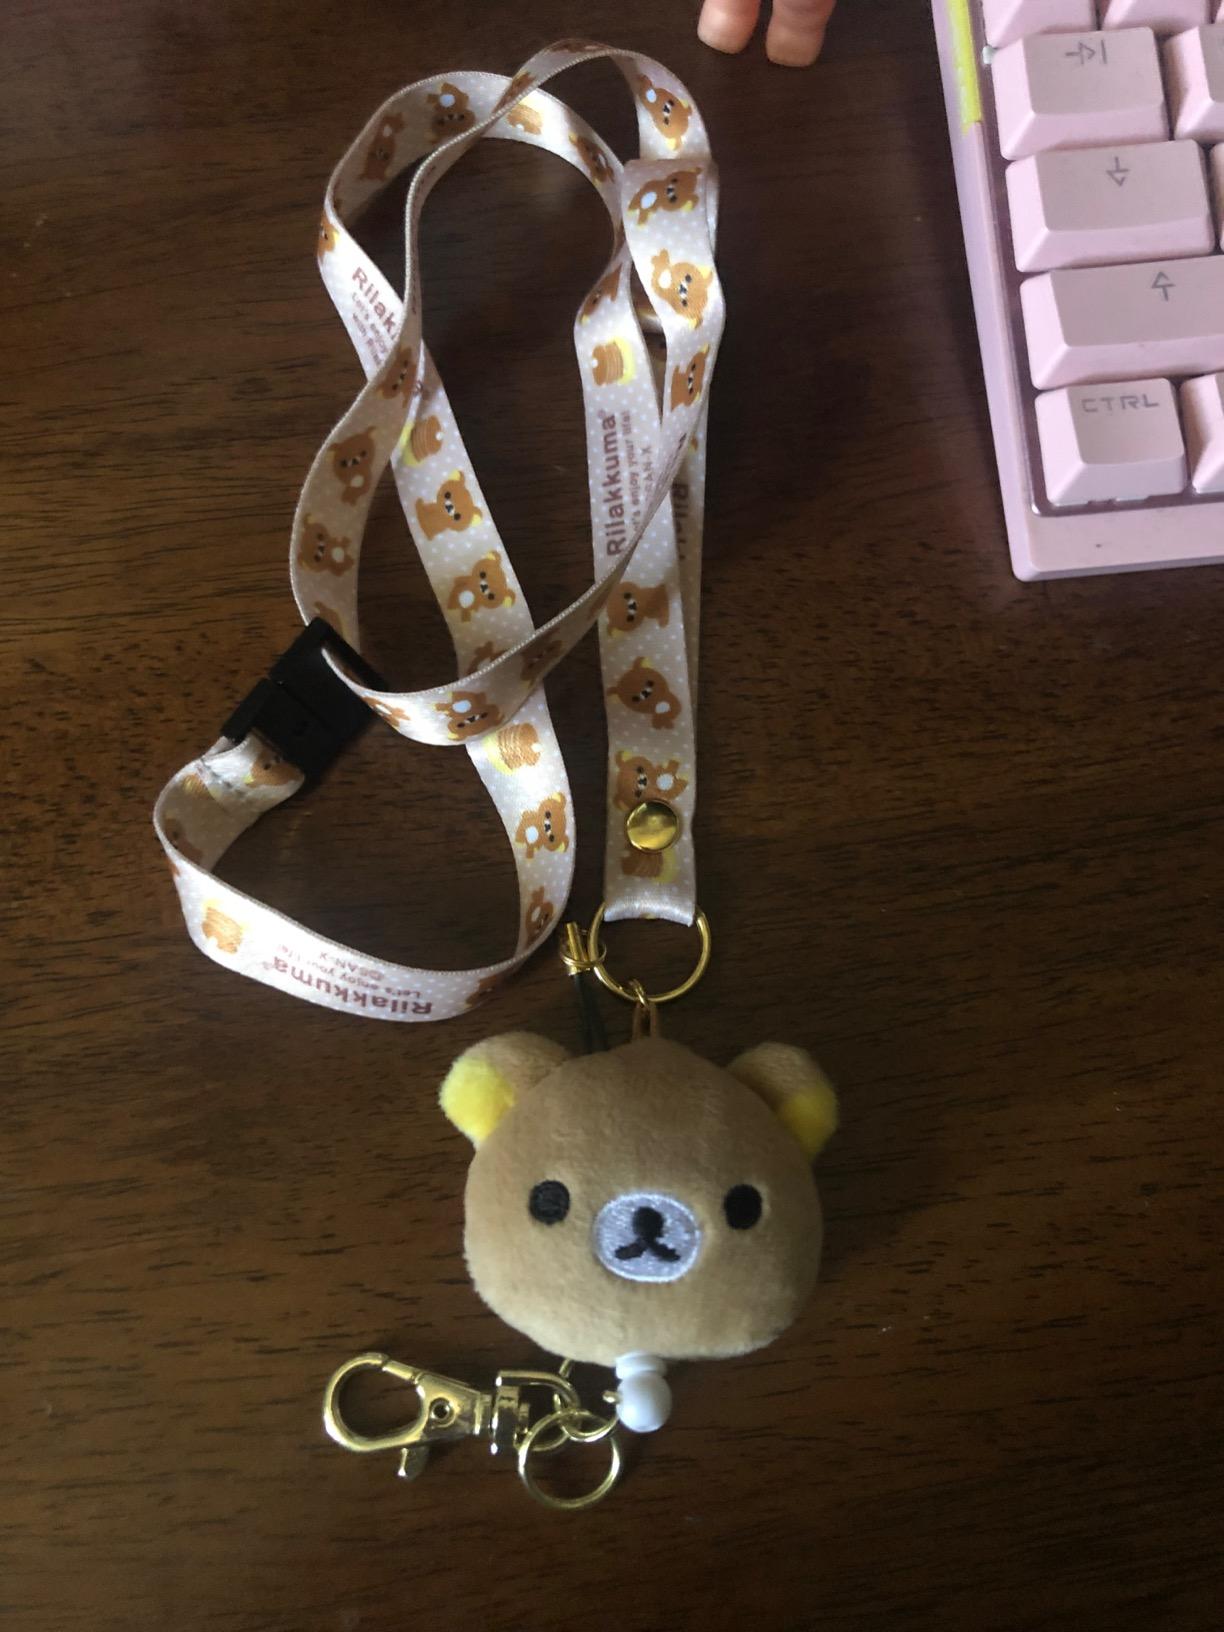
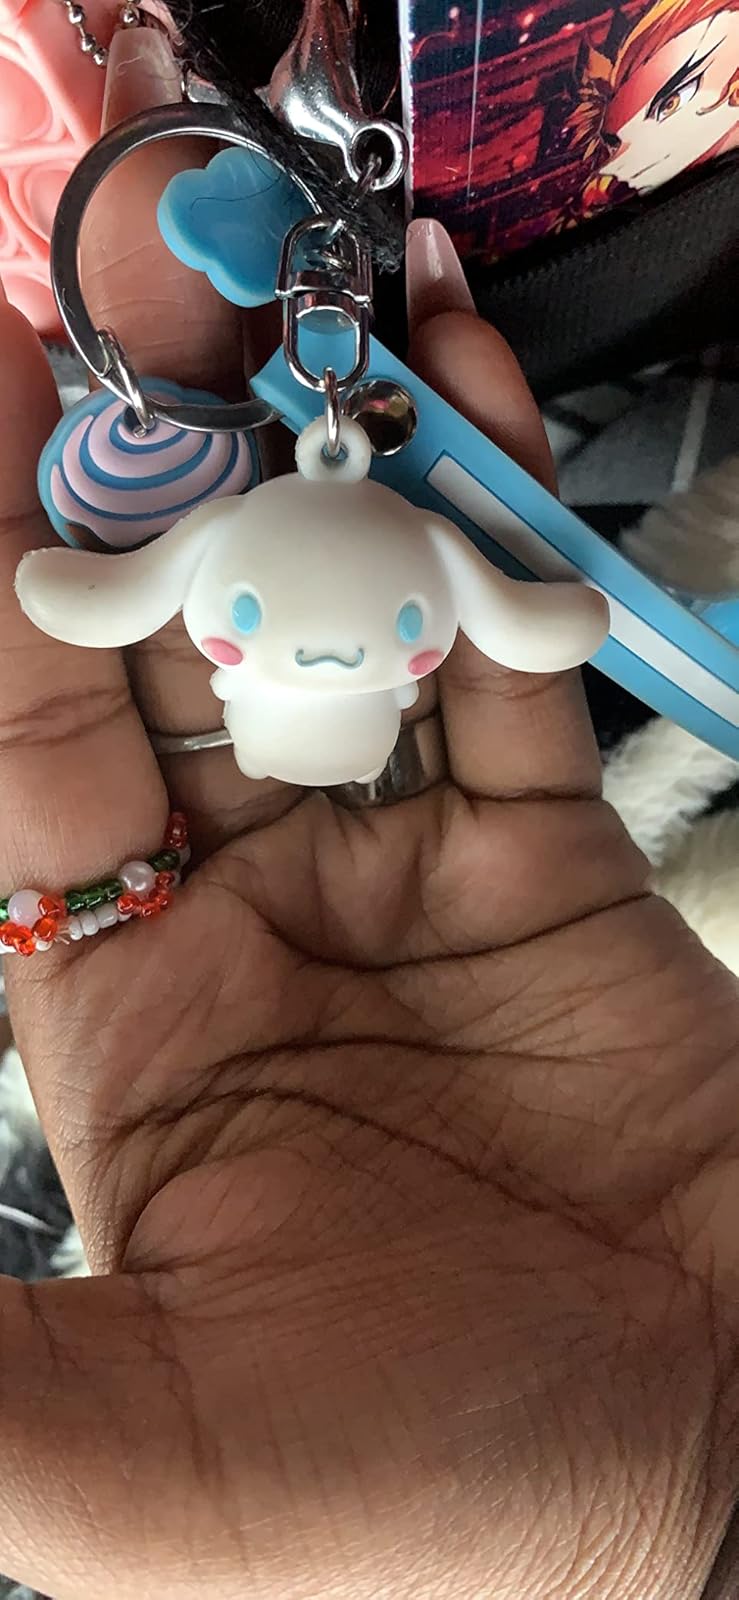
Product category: accessories_keychain
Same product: no